Albanians in Montenegro

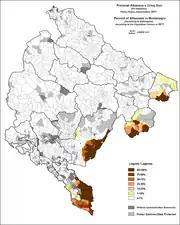
Montenegrin settlements with Albanian population (2011)

Albanians in Montenegro are settled in the southeastern and eastern parts of the country. Ulcinj Municipality, consisting of Ulcinj (Albanian: Ulqin) with the surroundings and Ana e Malit region, along with the newly formed Tuzi Municipality, are the only municipalities where Albanians are the majority (74% and 63% of the populations respectively). A large number of Albanians also live in the following regions: Bar (Tivar) and Skadarska Krajina (Krajë) in Bar Municipality (1,919 Albanians or 4% of the population), Gusinje (Guci) in Gusinje Municipality (1,352 or 34%), Plav (Plavë) in Plav Municipality (853 or 9%) and Rožaje (Rozhajë) in Rožaje Municipality (1,176 or 5%).